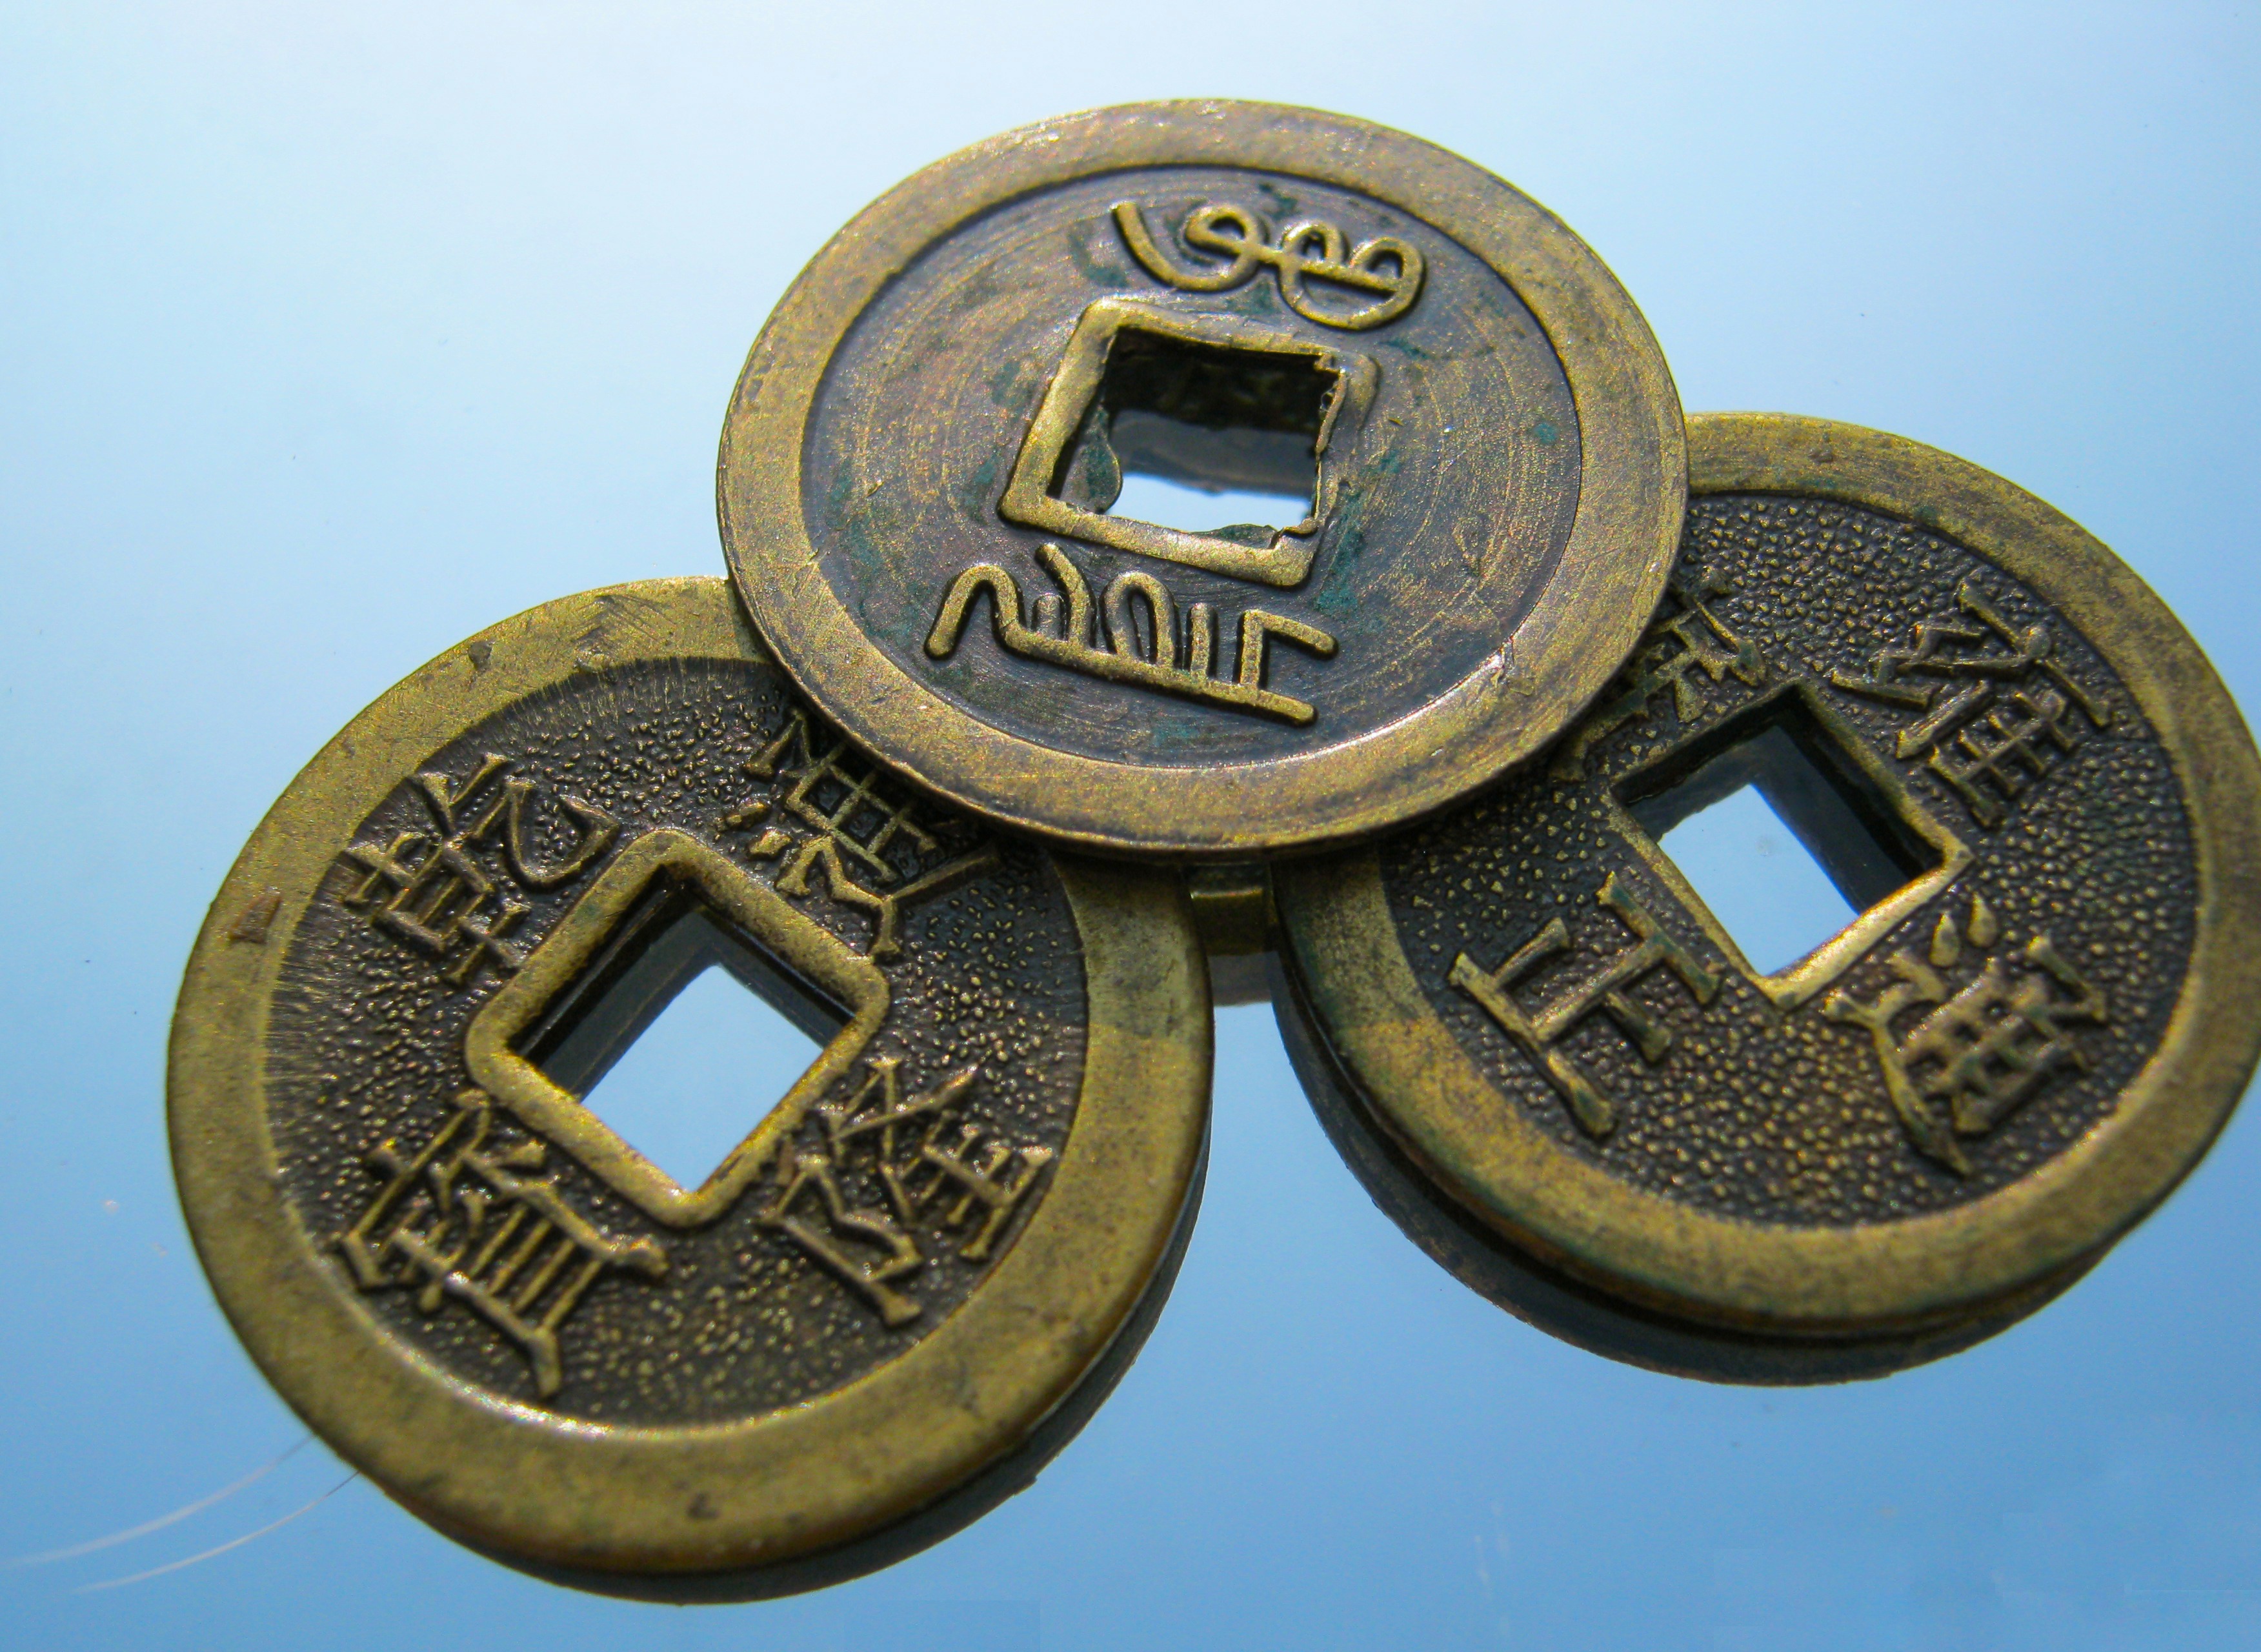
wheel, hole, number, chinese, symbol, metal, money, currency, coin, luck, coins, characters, buckle